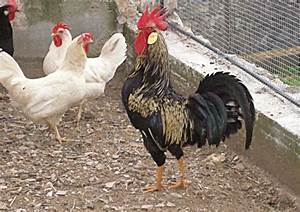
Label: chicken